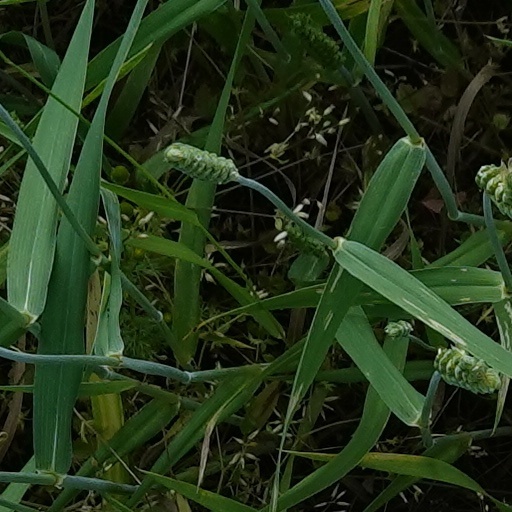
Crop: wheat